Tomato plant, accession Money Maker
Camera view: bottom (45 deg); turntable rotation: 240 degrees
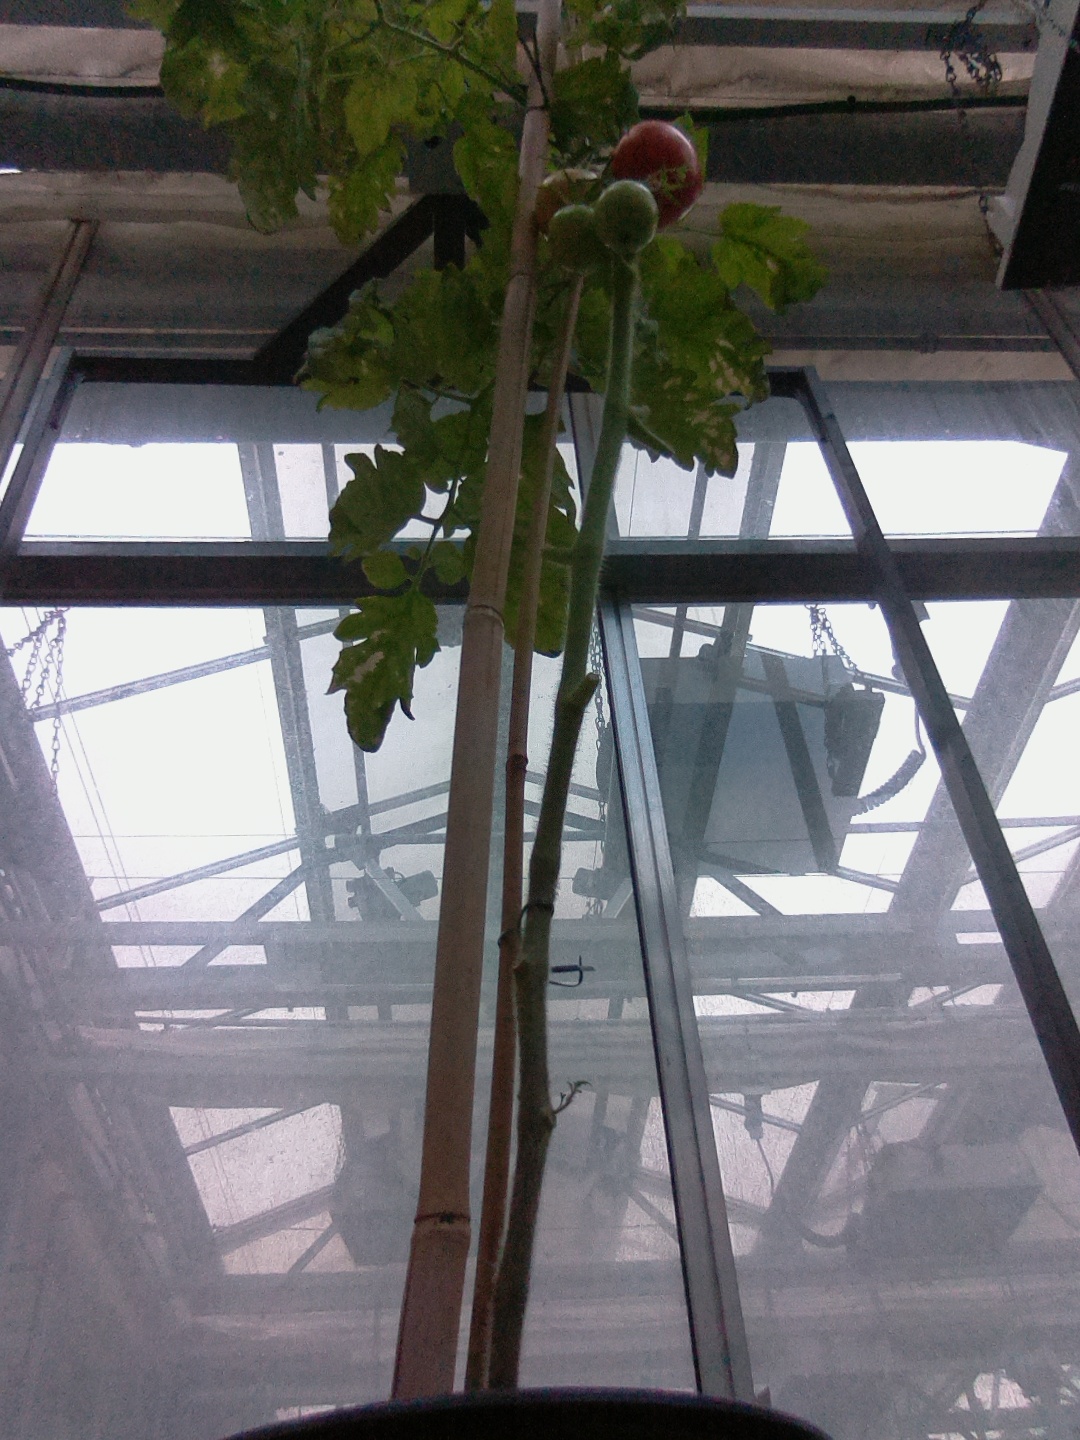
BBCH growth stage 84: 40%-50% of fruits show typical fully ripe color